Udaipur

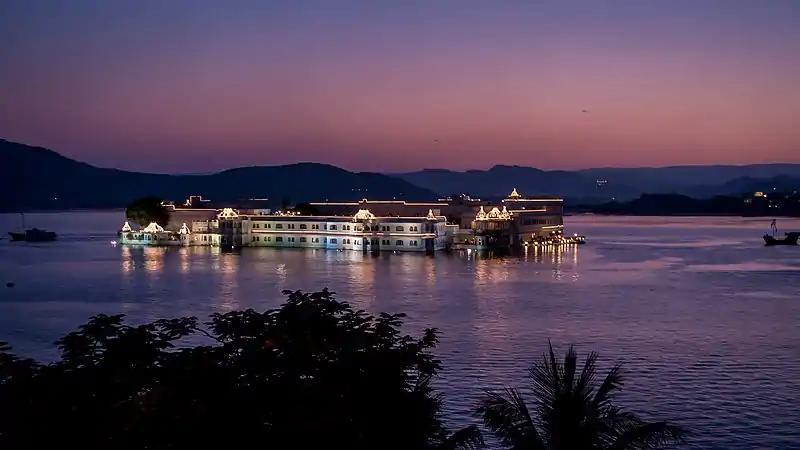

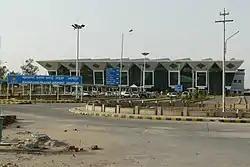
Maharana Pratap Airport

Udaipur has a rich cultural heritage from the past e.g. lakes, temples, huge forts, and palaces. The city has kept a balance between preserving the rituals and traditions of the past while keeping up with the modern advancements and changes in lifestyle{citation needed}. Like any other place in the state of Rajasthan, folk dance and music have an important place in adding to the city's cultural richness. The dynamic and vibrant dances of Bhavai, Ghoomar, Kachchhi Ghodi, Kalbeliya, and Terahtaali add a sparkle to the rich cultural heritage of Udaipur.